Church and former convent of Todos los Santos

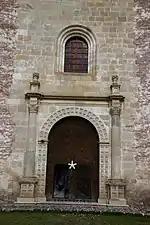
Detail of the main facade.

The conquest of Mexico by Hernán Cortés, was consummated with the surrender of Tenochtitlan on August 13, 1521. The work of evangelization in New Spain began in 1524 when twelve Franciscans arrived, in 1526 the same number of Dominidians and in 1533 seven Augustines. In the state of Hidalgo it began when the Franciscans arrived in Tepeapulco in 1527 and the augustines bequea bequea bequeous to Atotonilco the Great and Metztitlán in 1536. Presumably, in Zempoala the work of evangelization began with the friars Franciscans who arrived at Tepeapulco and was visited by this town due to their closeness, this until 1540.